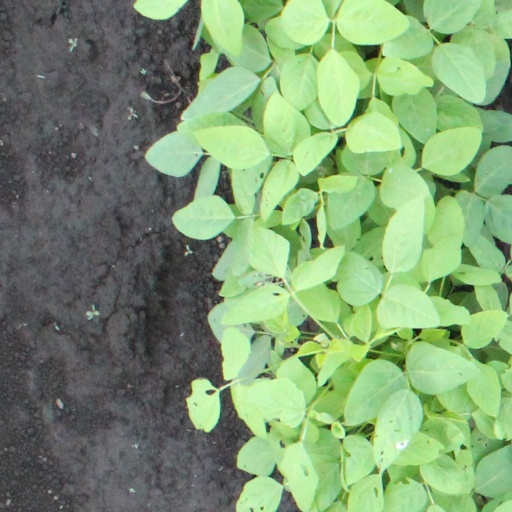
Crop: soybean